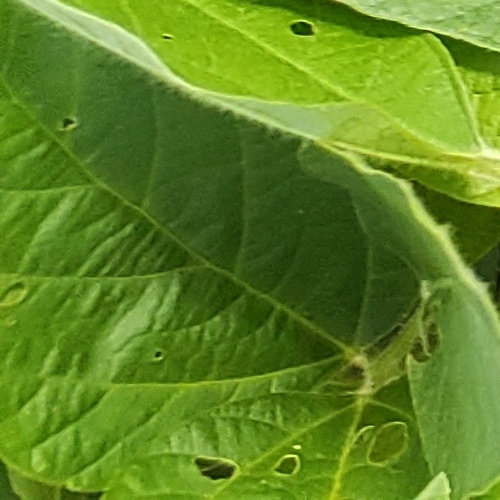
Label: Diabrotica_speciosa